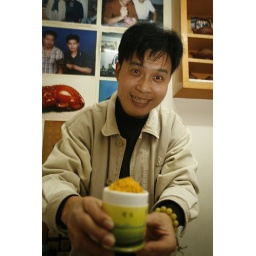
Tea Master offering genuine guilin tea made from the flowers of a local tree that bloom in october